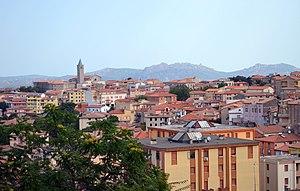
Gallura, 2016 (Sardaigne).